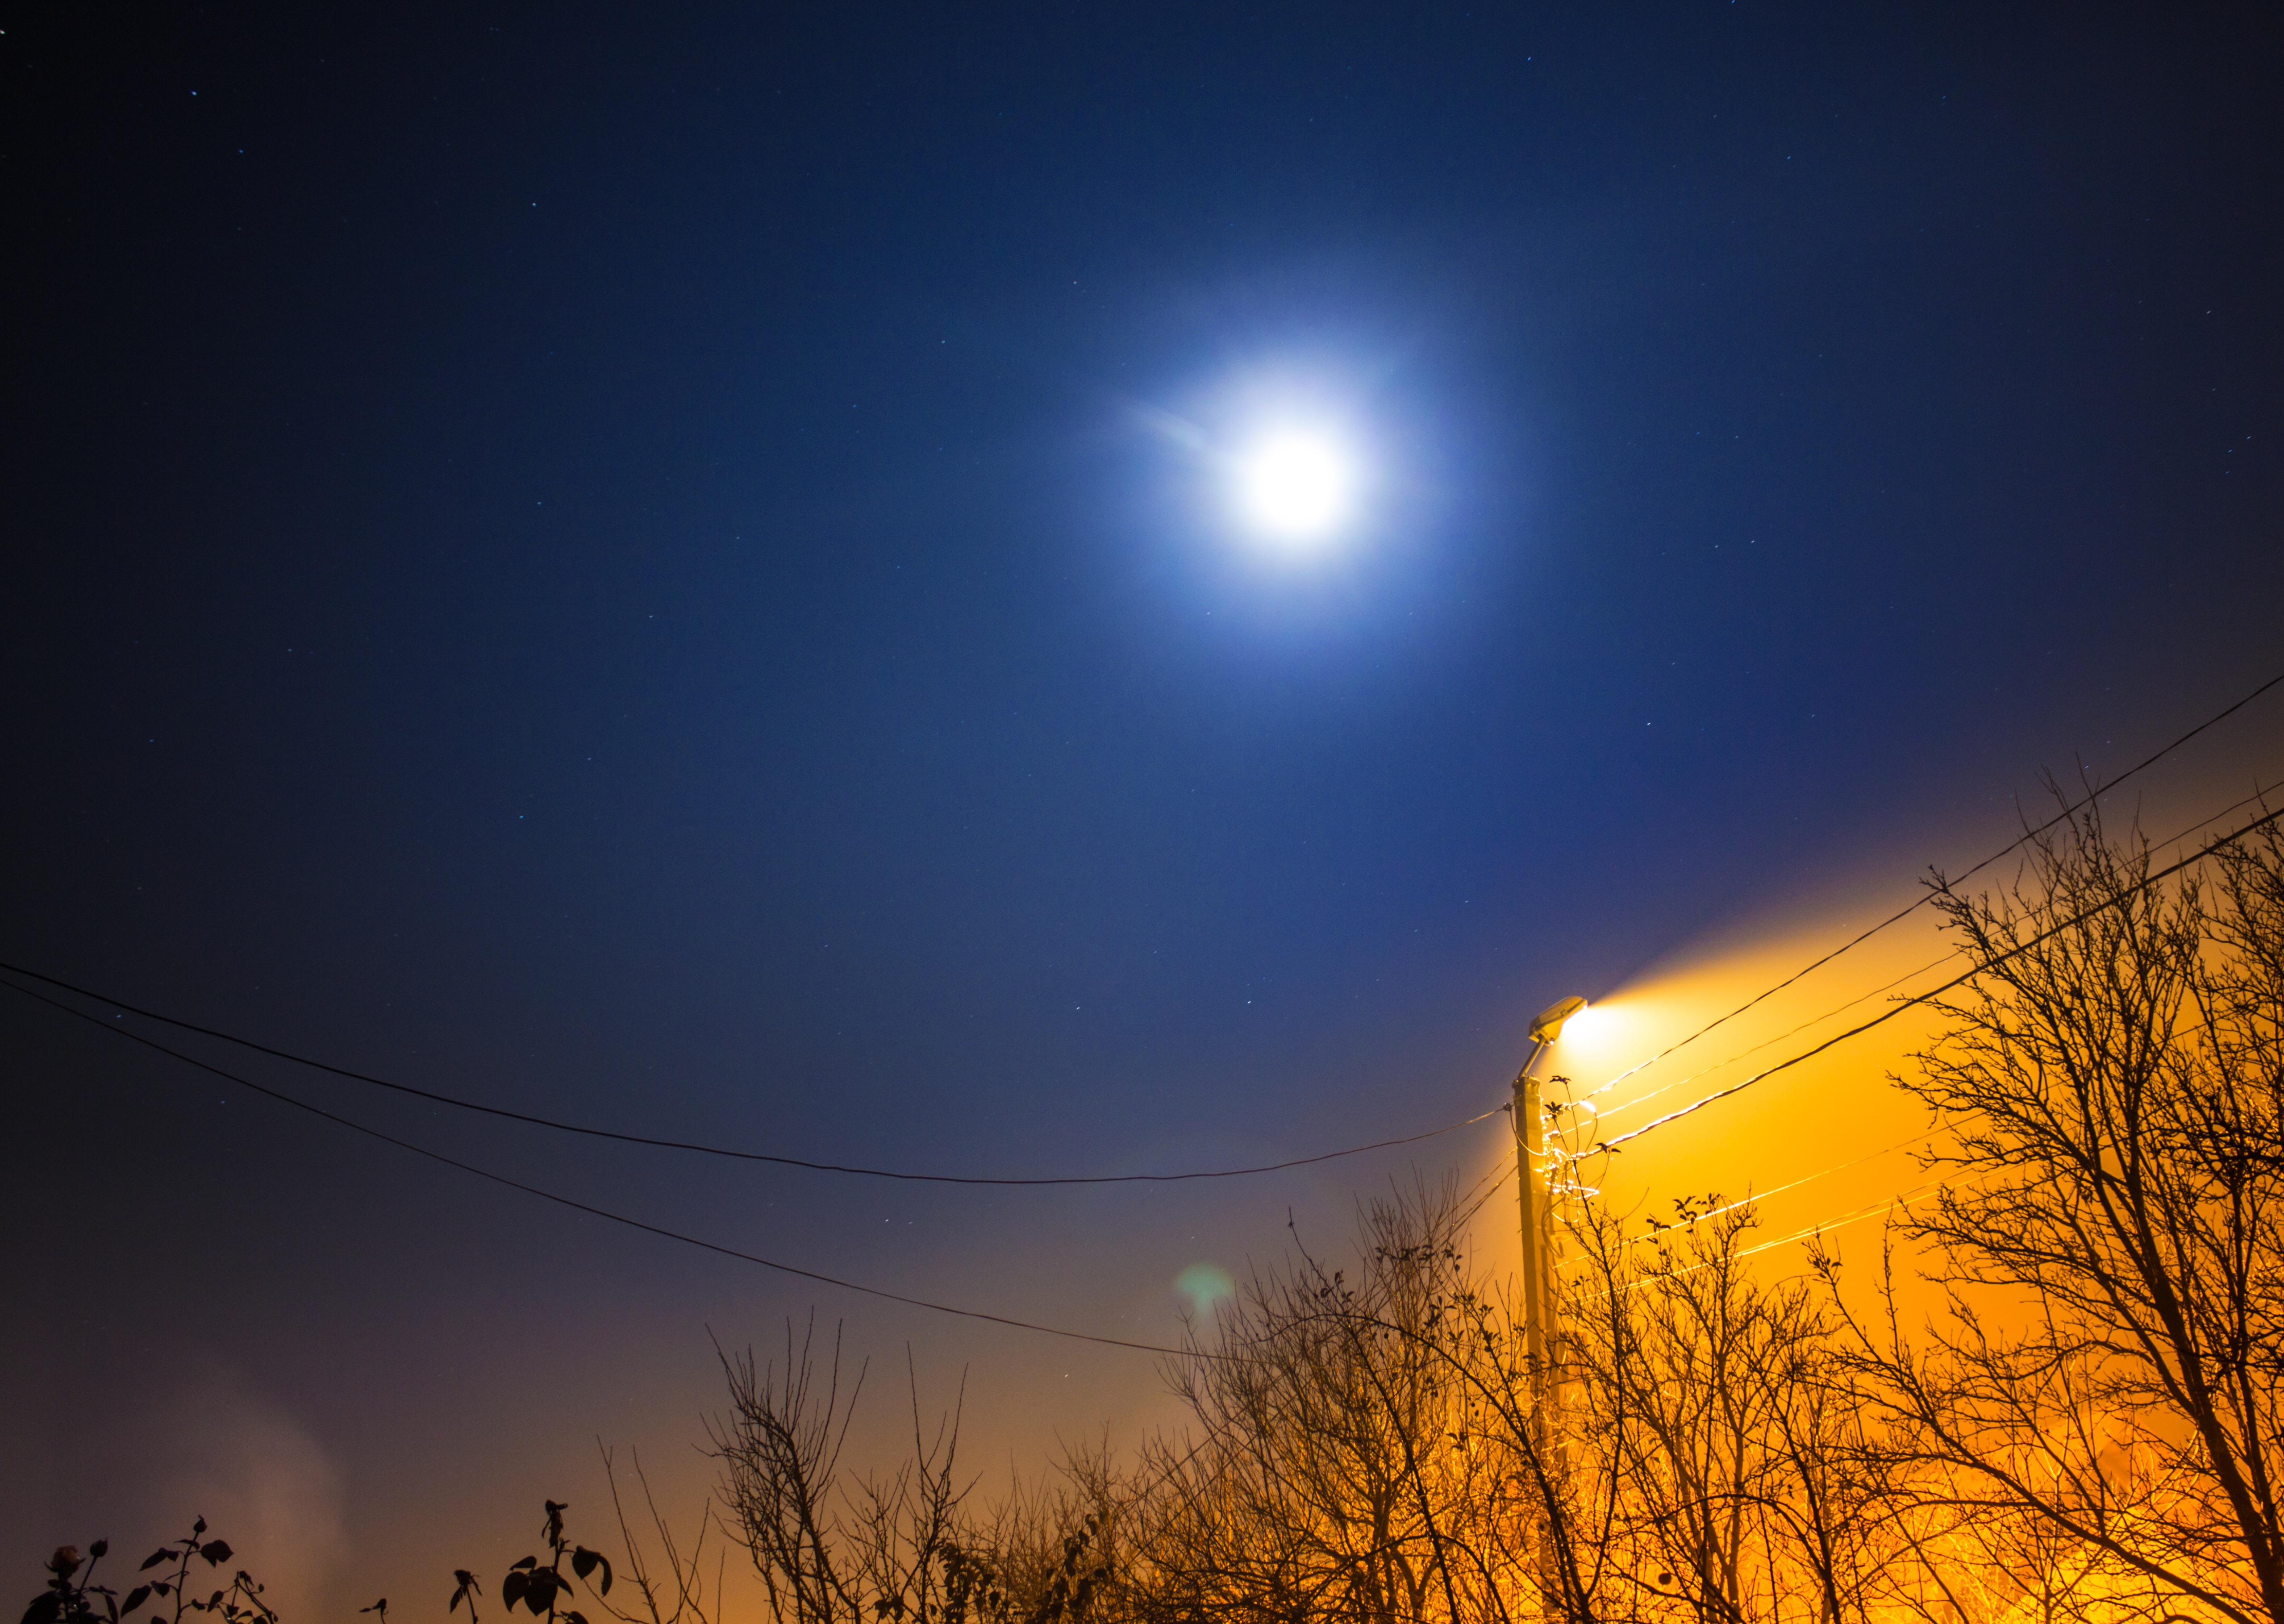
light, cloud, sky, sun, sunrise, sunset, night, sunlight, morning, dawn, atmosphere, dusk, evening, moon, afterglow, astronomical object